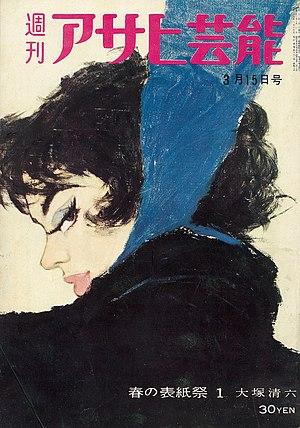
Asahi Geinō, surnommé Asagei, est un hebdomadaire japonais publié par l'éditeur Tokuma Shoten, spécialisé dans les informations à sensation et les scandales, à l'attention d'un public adulte masculin. Il est créé en 1946 sous le titre Shūkan Asahi Geinō Shinbun, avant de prendre sa forme actuelle 10 ans plus tard ; à cette occasion y débute la publication du manga Sennin Buraku qui dure encore plus de 50 ans plus tard, un record pour une série de ce type par un même artiste.